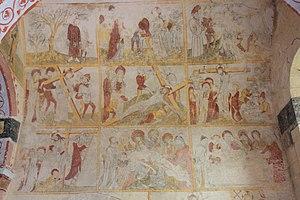
Jenzat - Église Saint-Martin